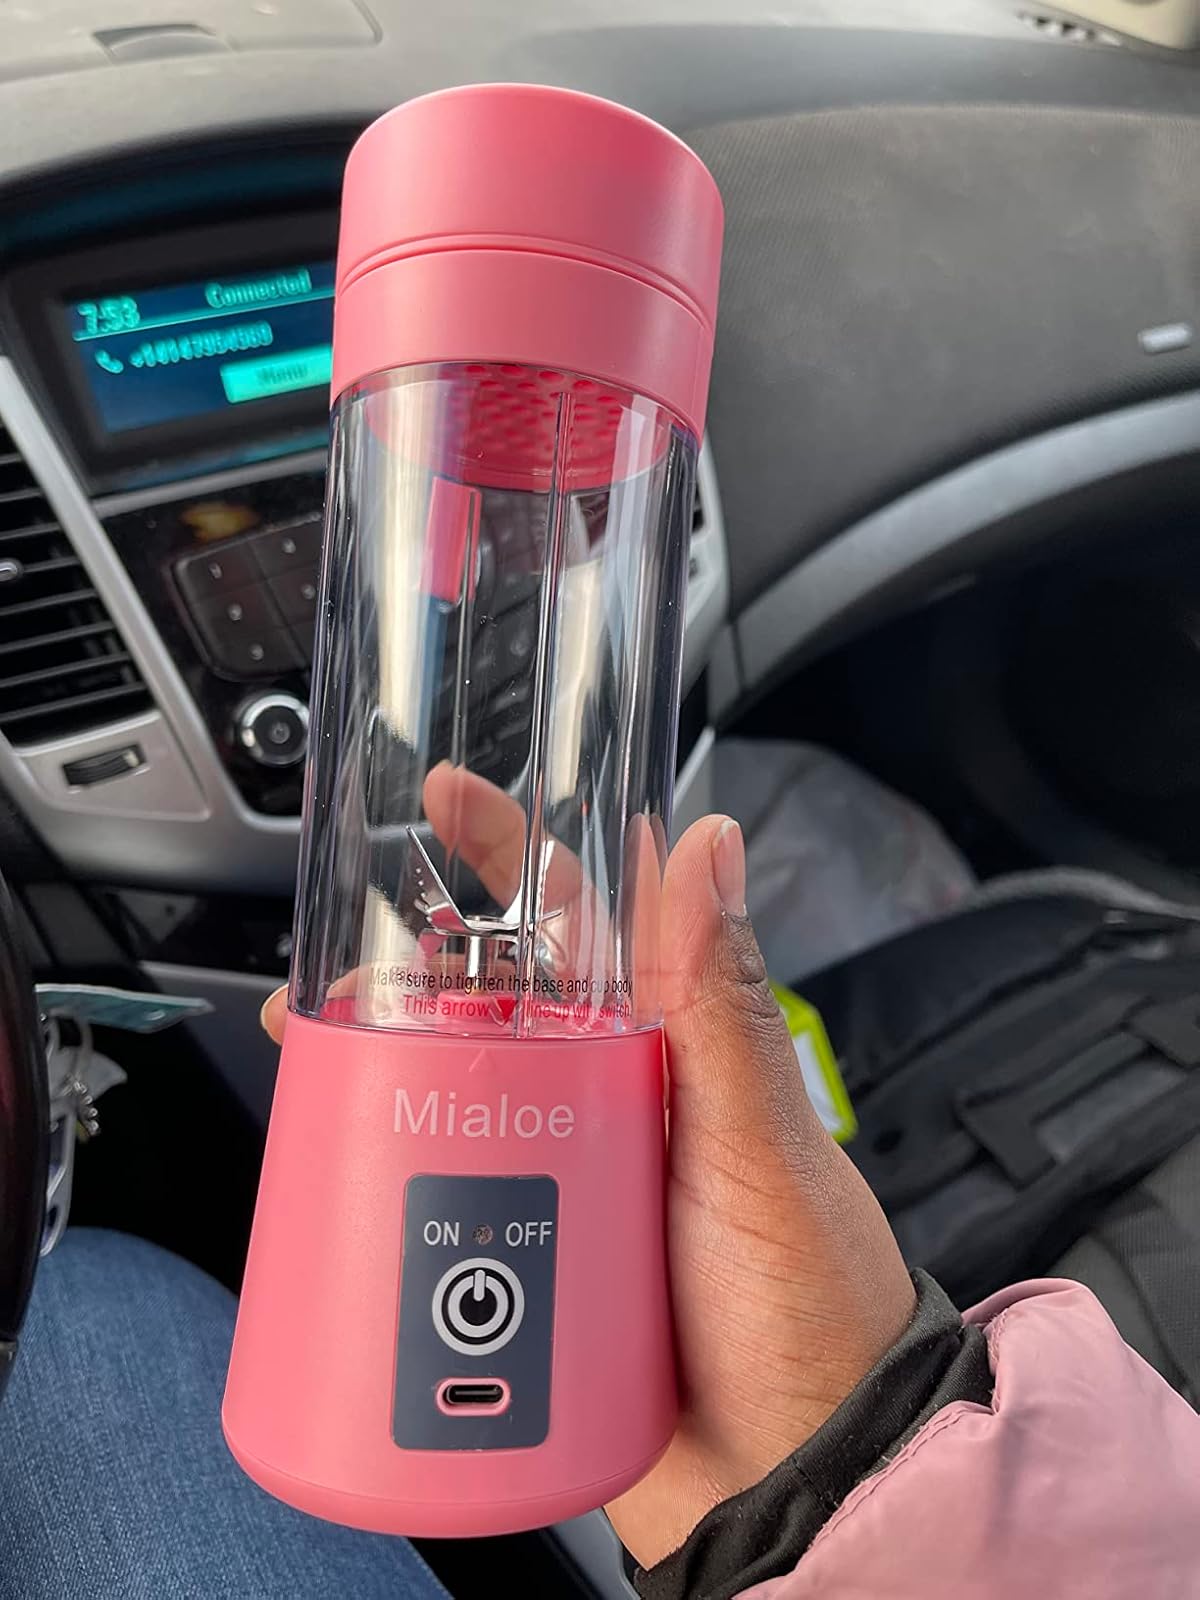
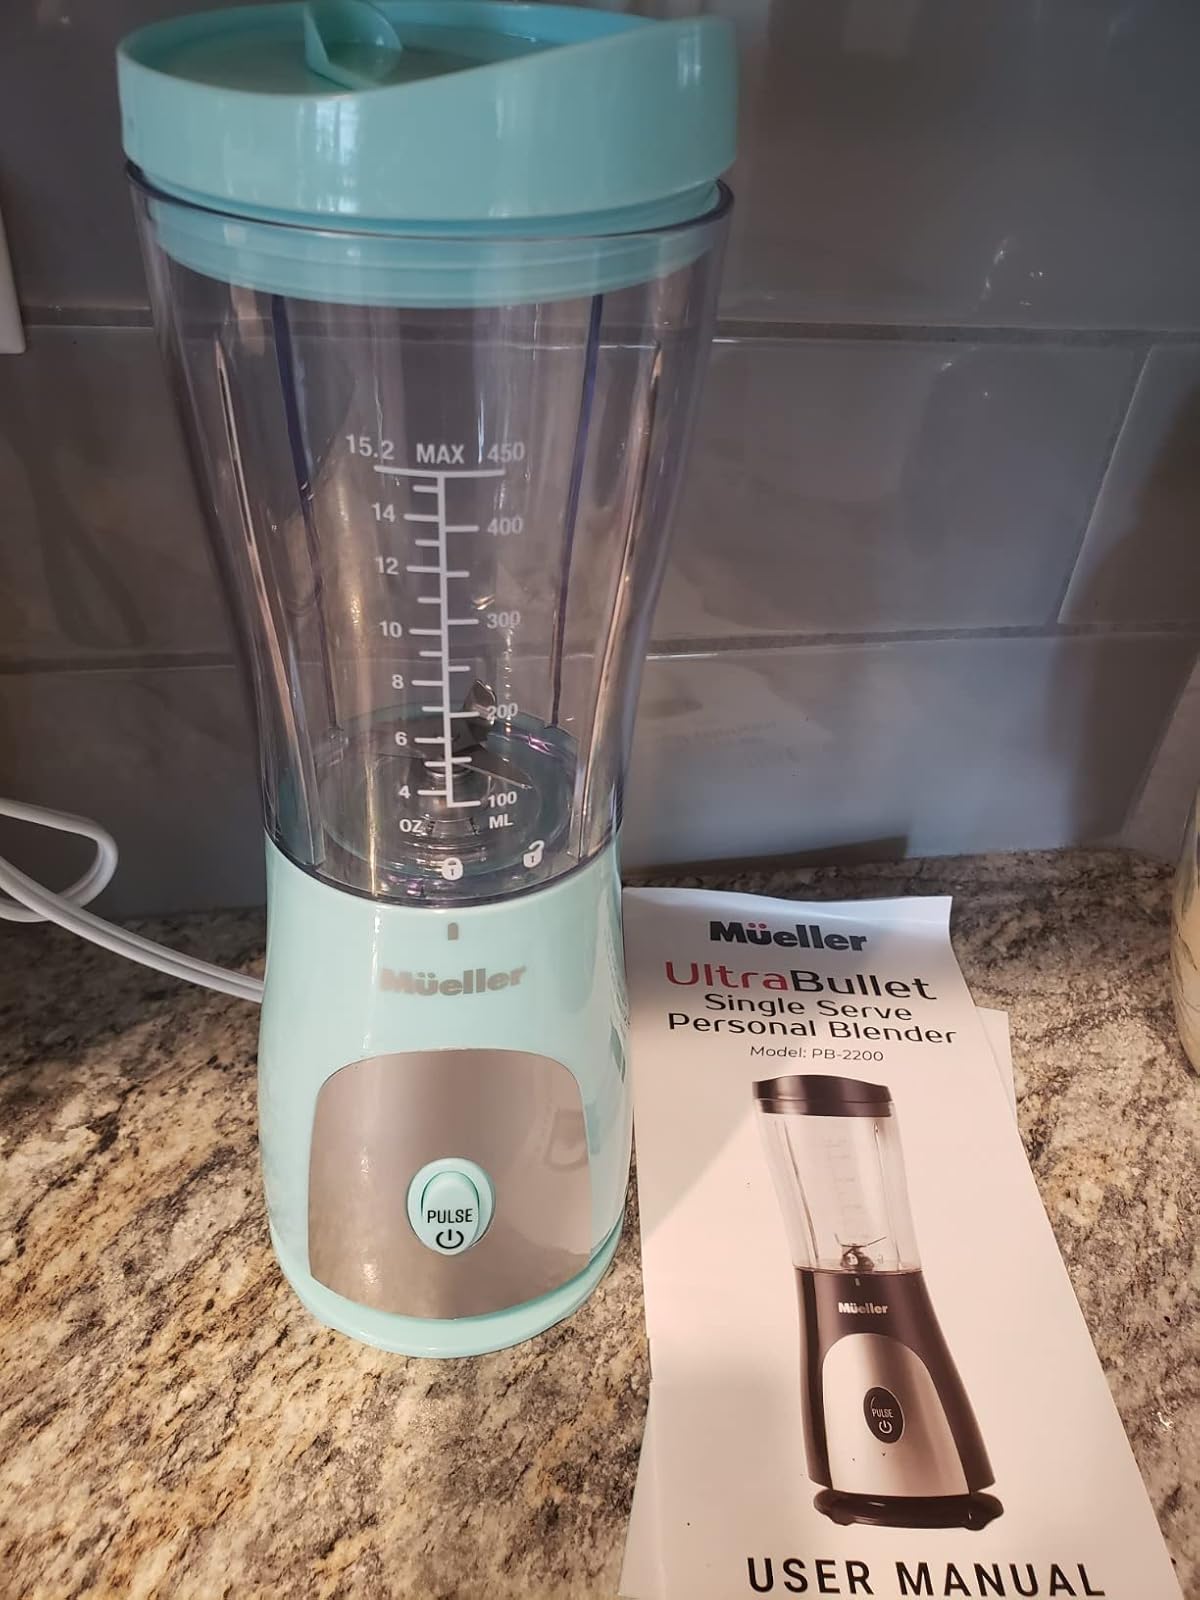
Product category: items_blender
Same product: no